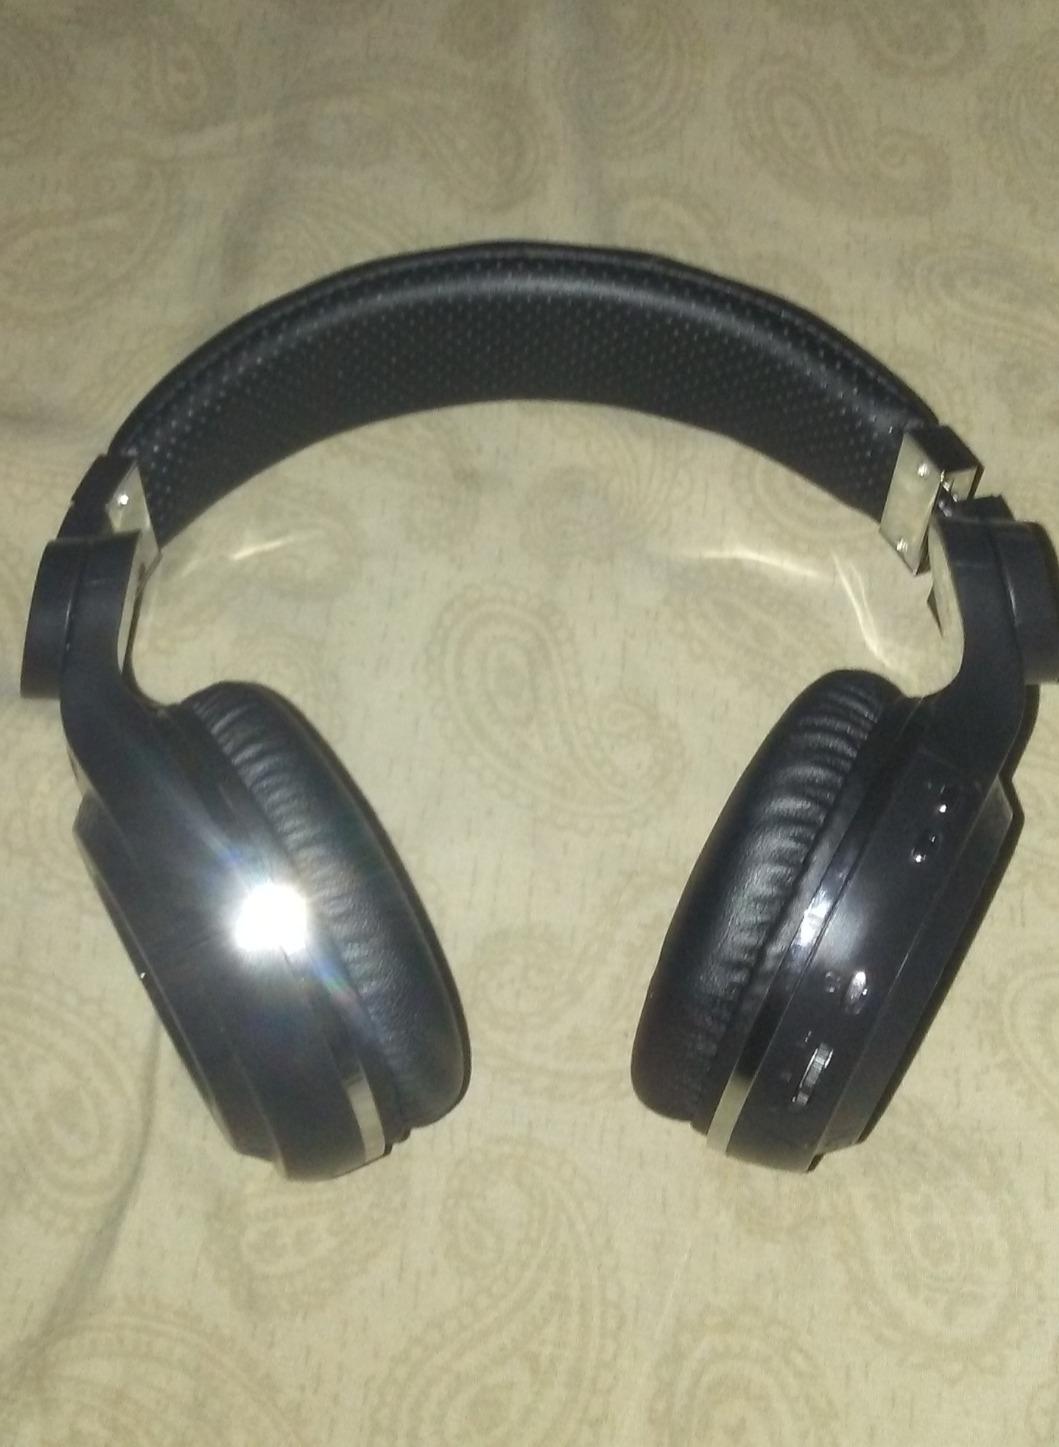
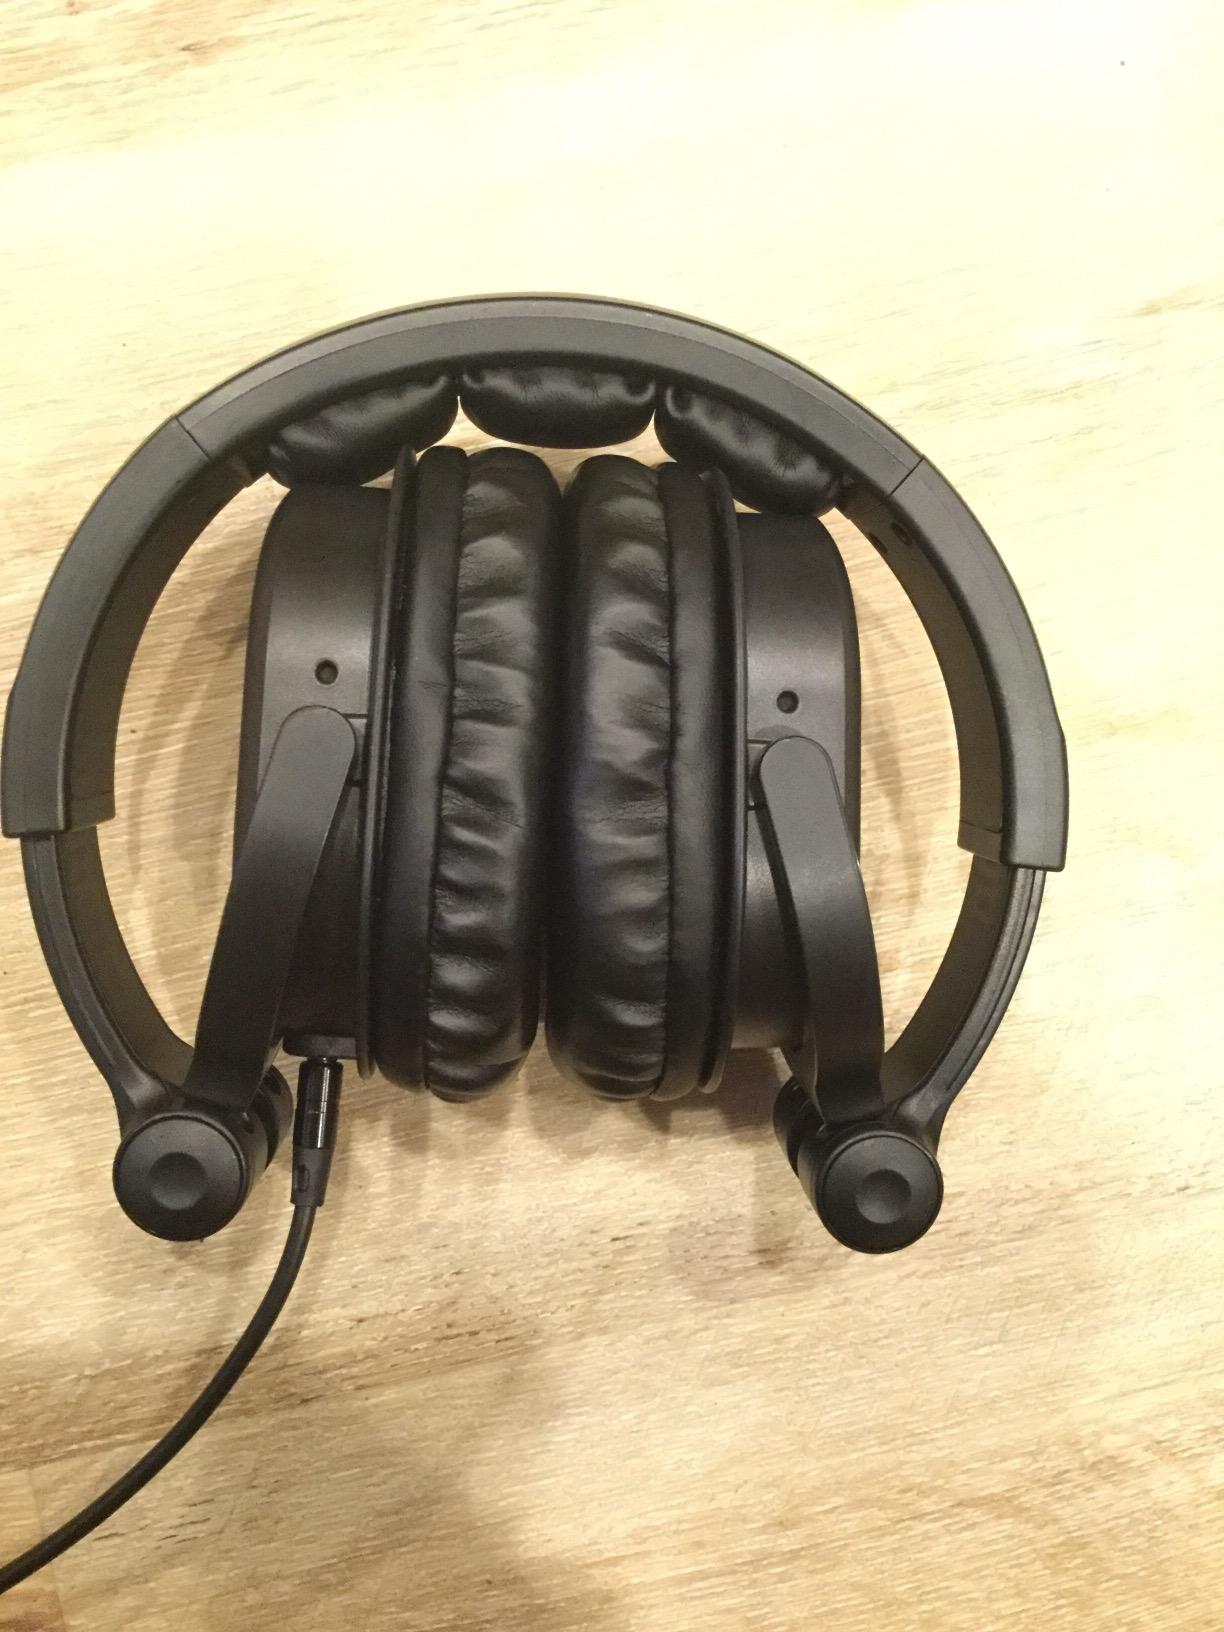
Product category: headphones
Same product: no